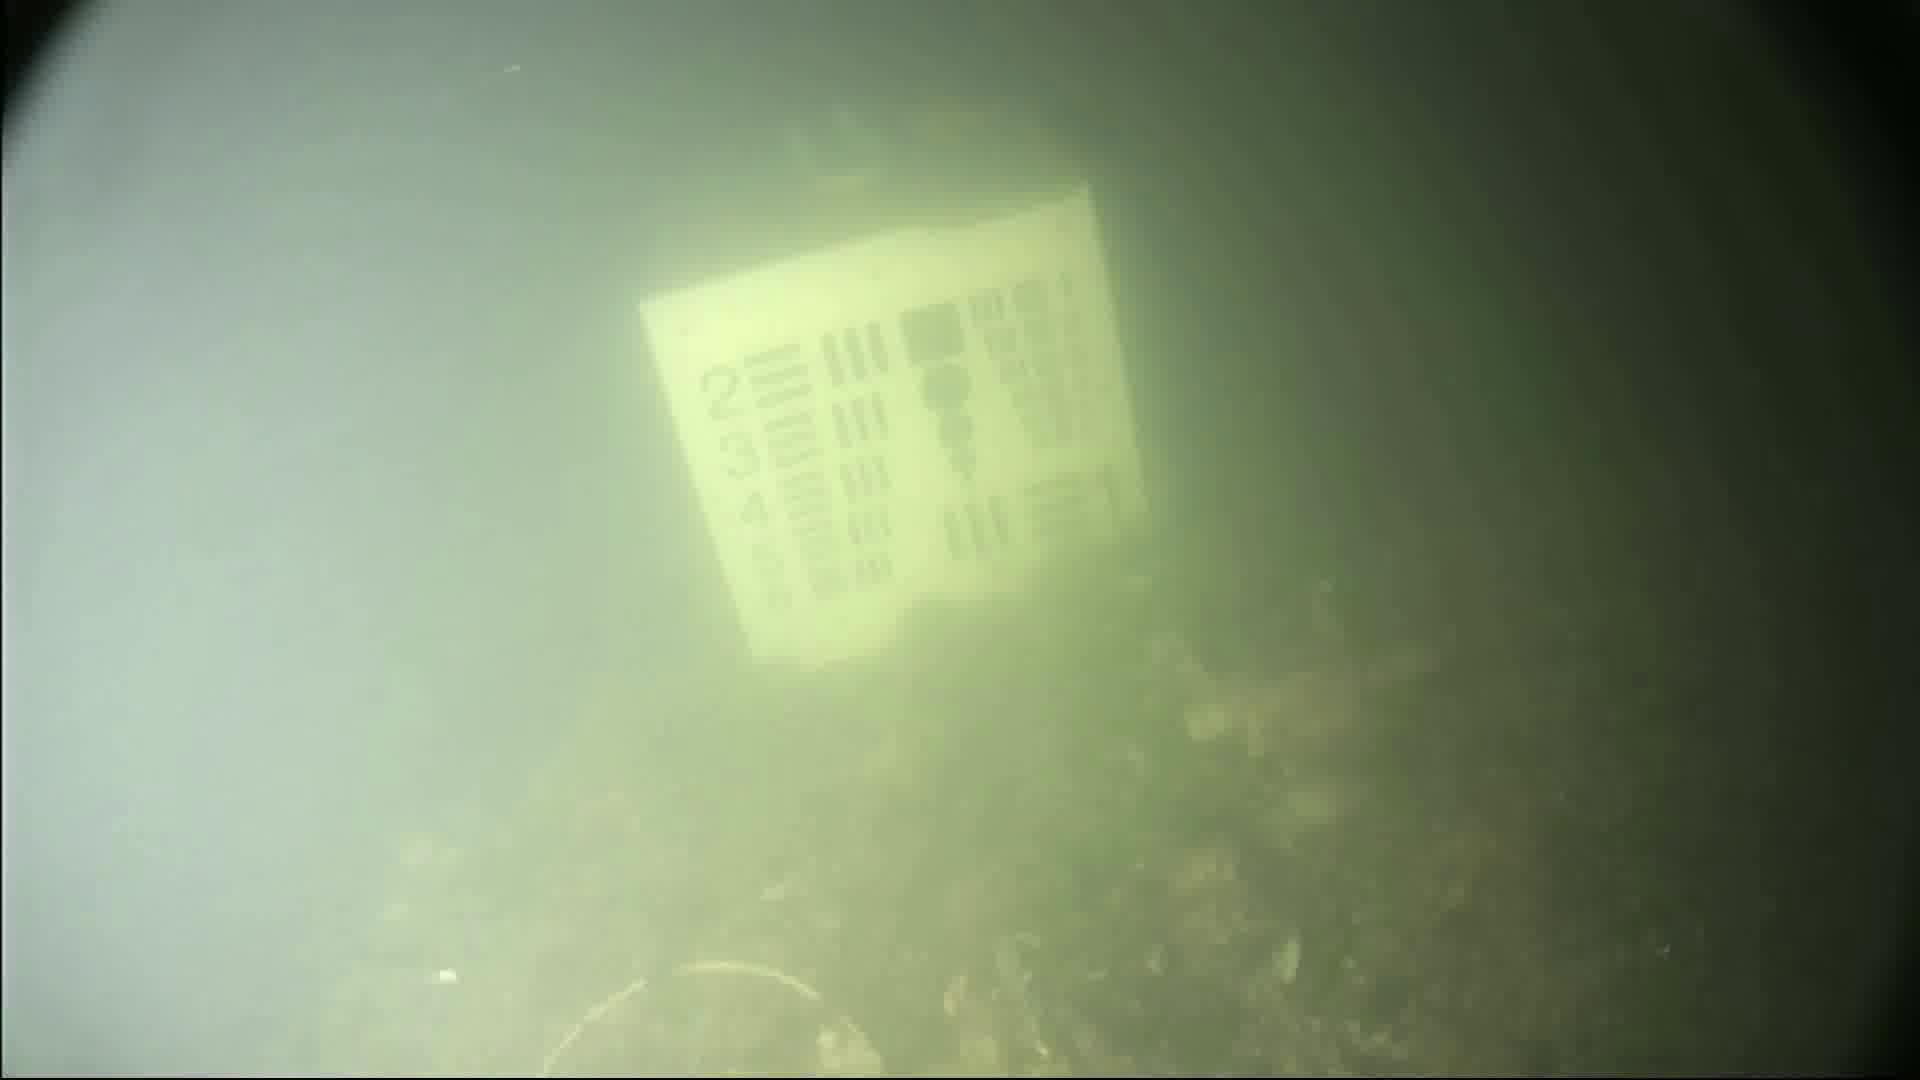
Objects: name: crab